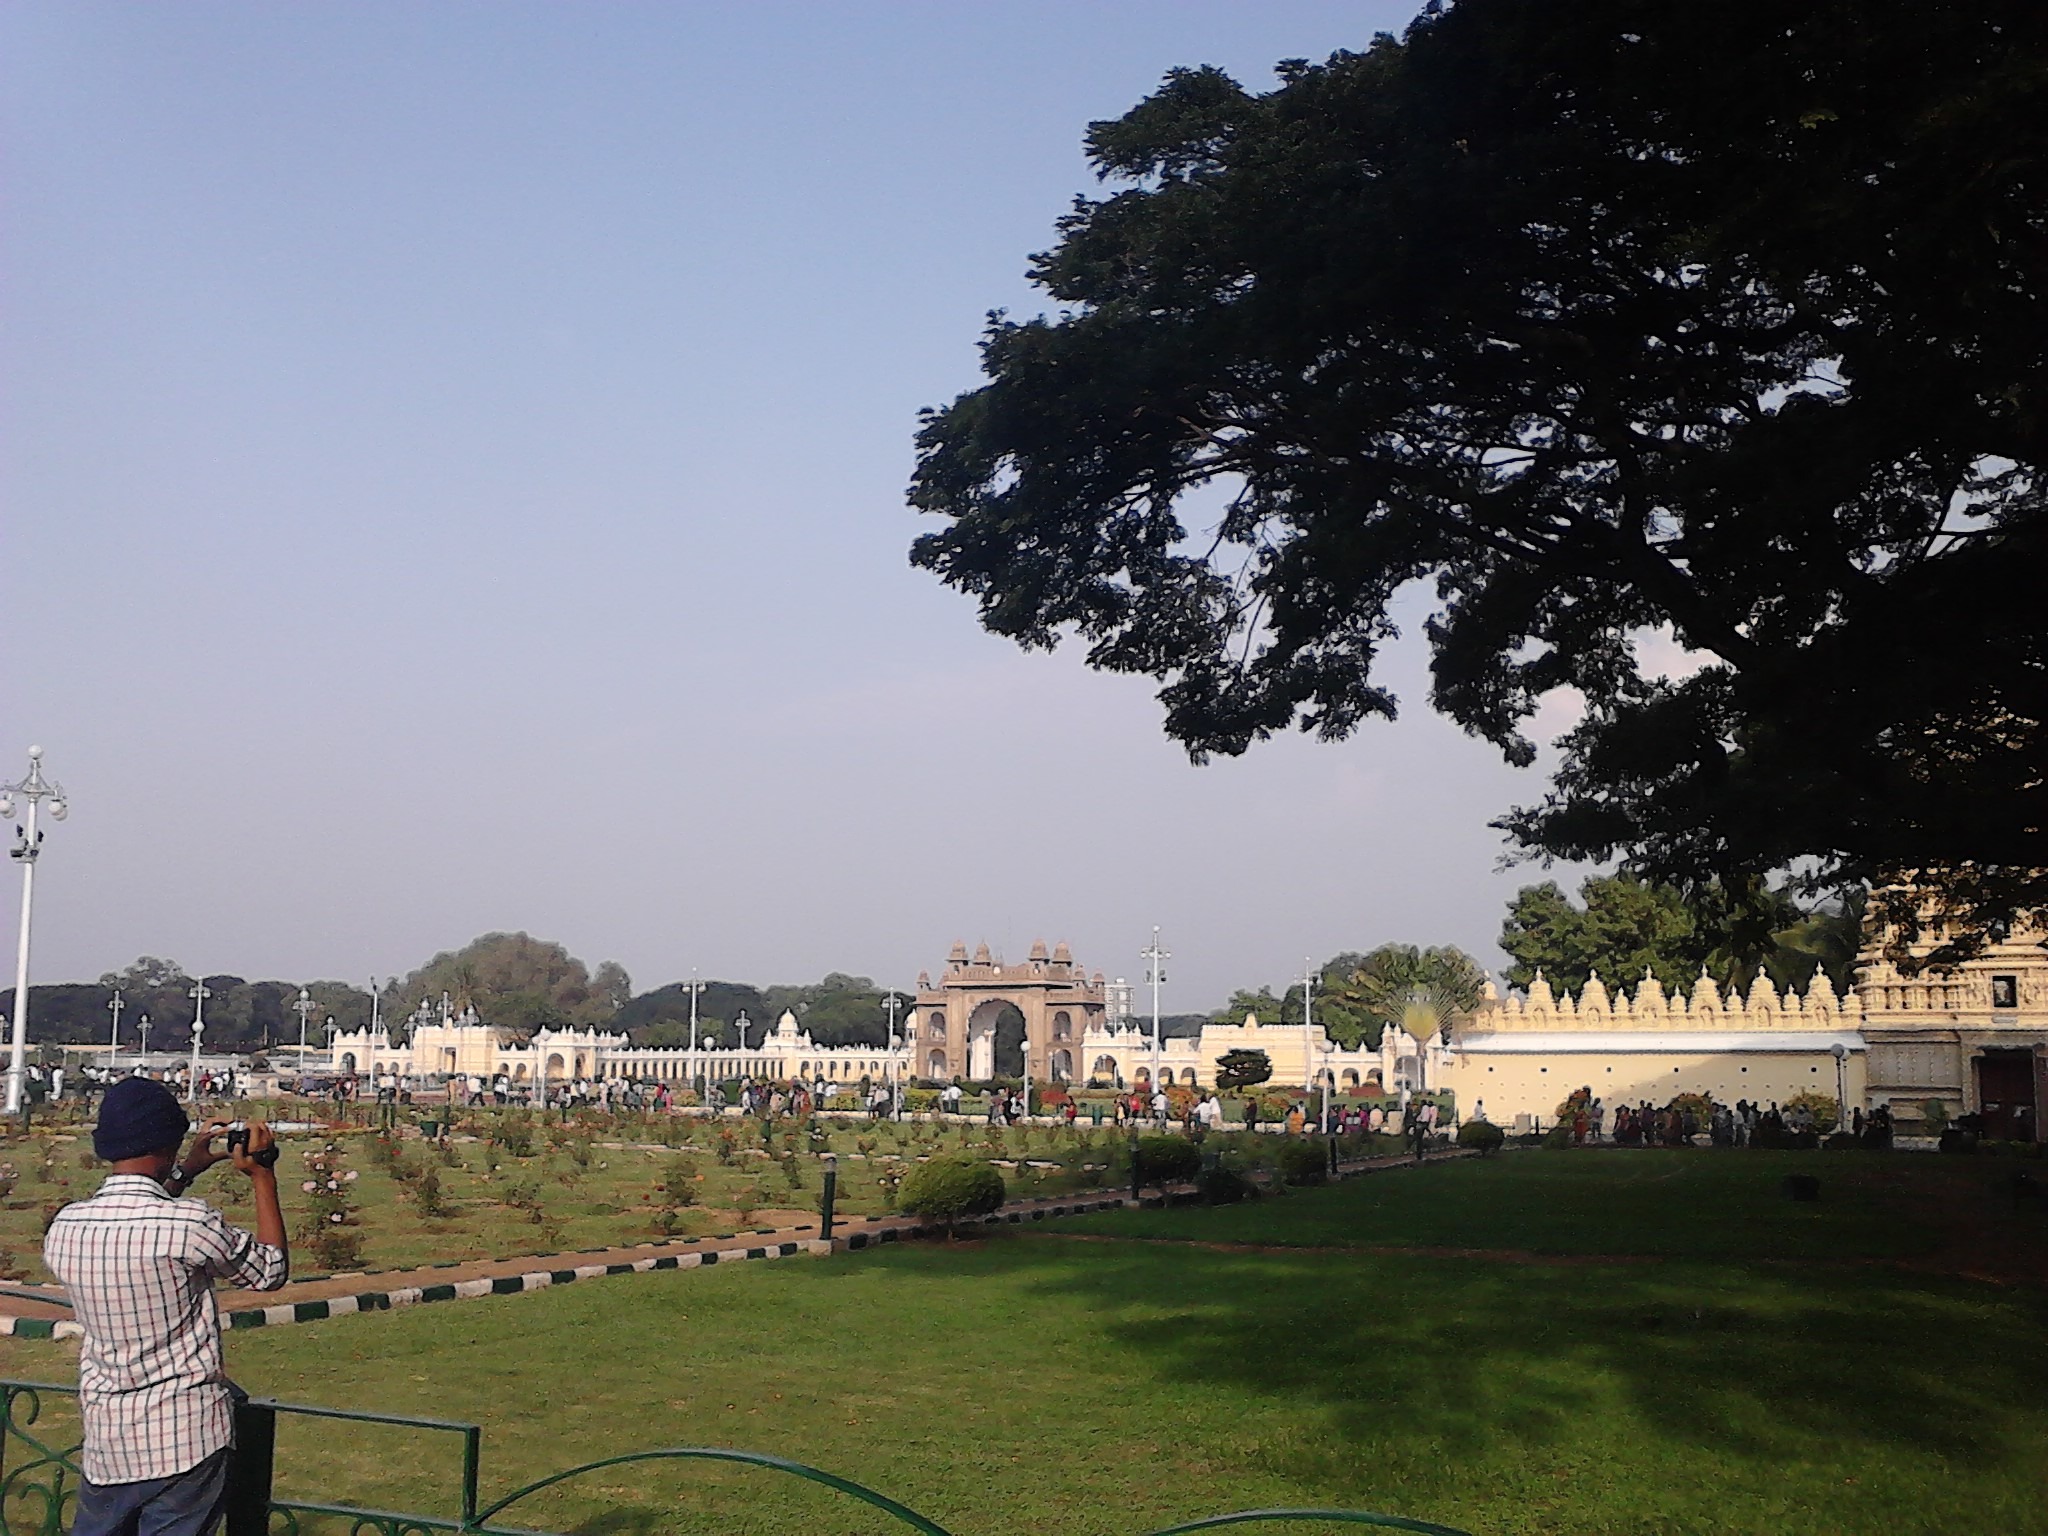
tree, structure, palace, city, travel, landmark, exterior, historic, stadium, indian, karnataka, human settlement, mysore